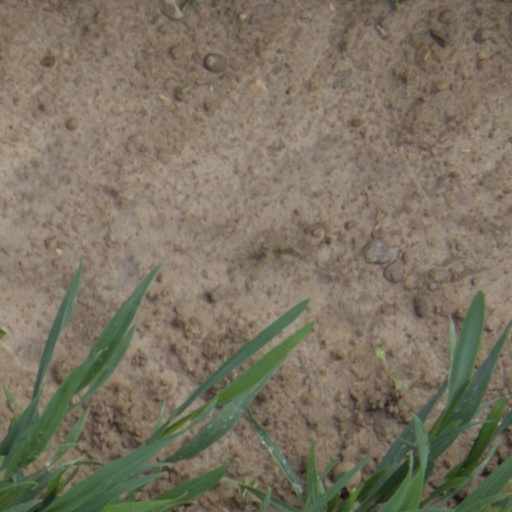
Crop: wheat